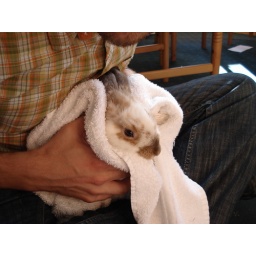
Howard drying off Fluffy after he jumped in a tub of water - 3